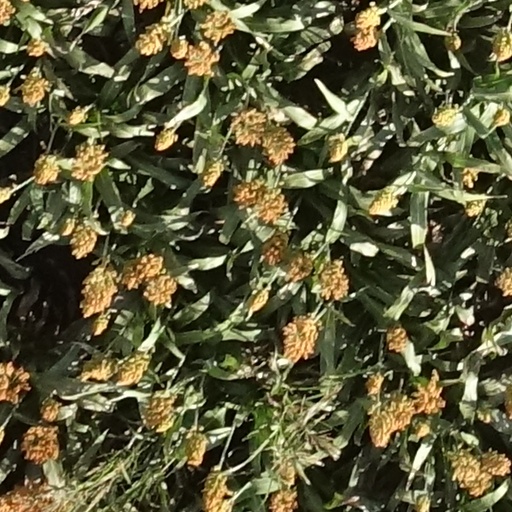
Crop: sorghum